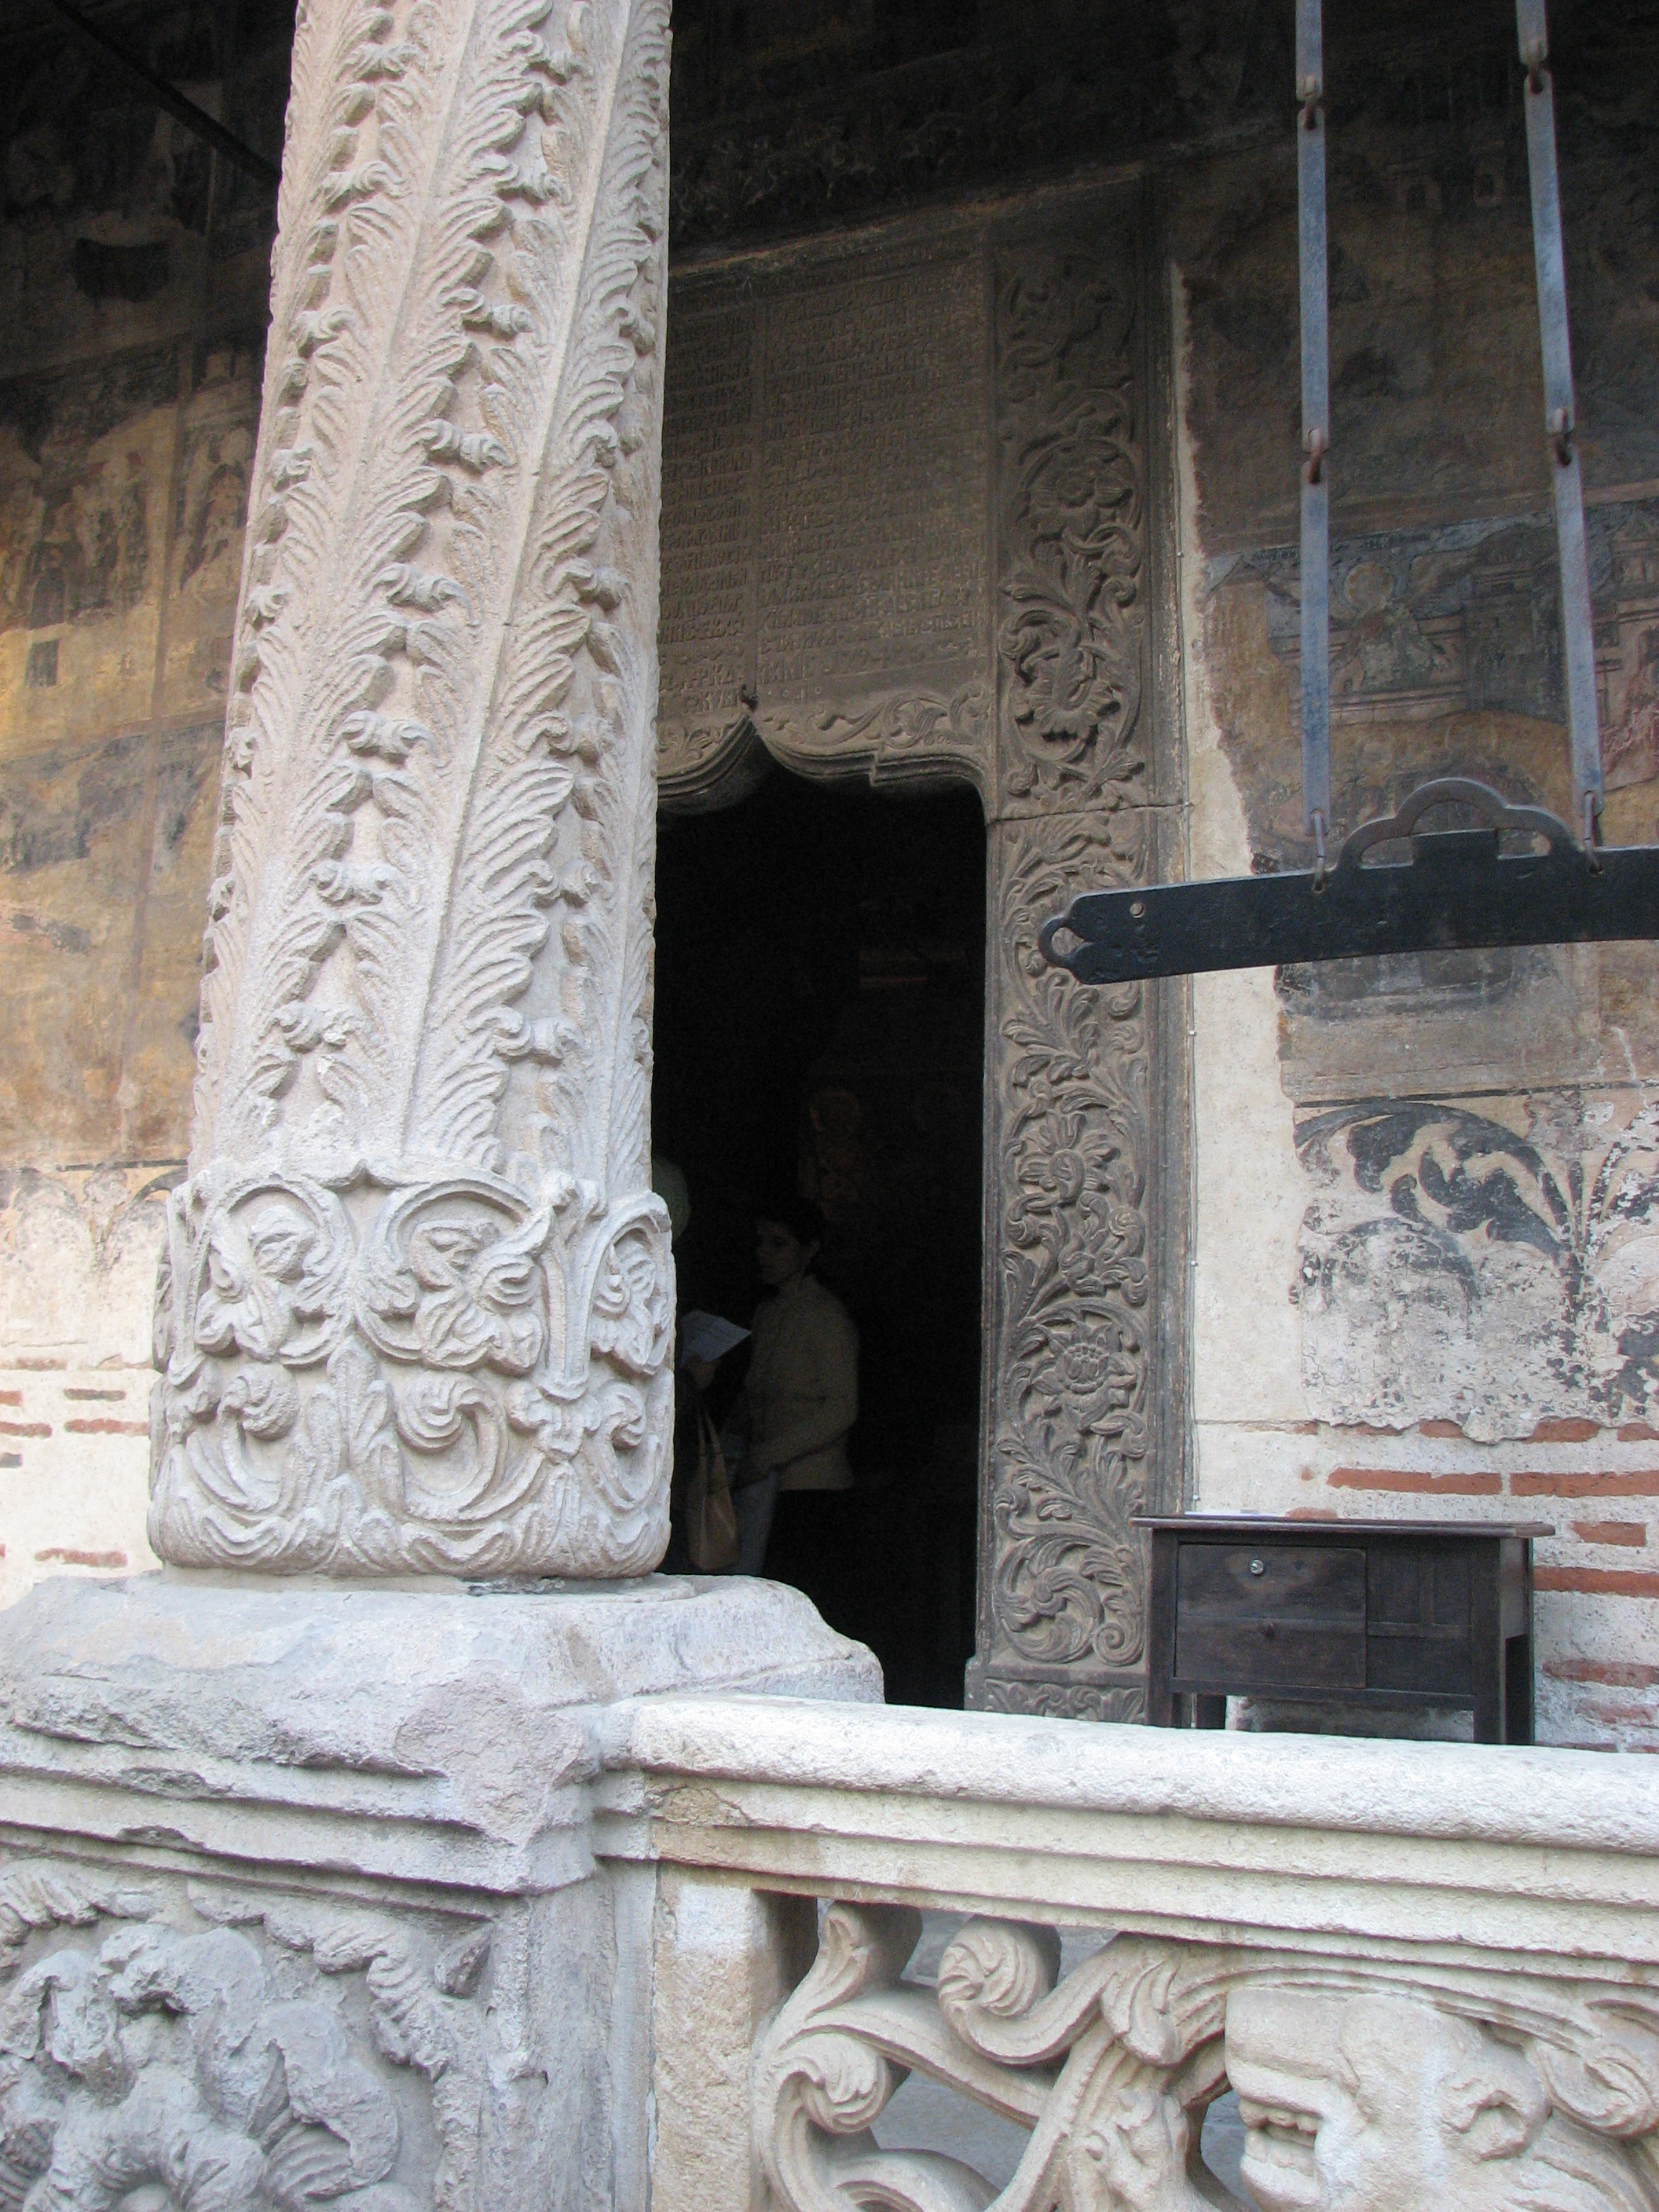
architecture, structure, photography, building, monument, photo, europe, statue, column, religion, church, christian, place of worship, photos, religious, free, art, de, temple, ruins, churches, fotografie, history, christianity, romana, orthodox, eastern, carving, romania, bor, biserica, arhitectura, orthodoxy, romanian, ortodoxa, ortodox, ortodoxia, ortodoxie, ecclesiastical, bisericeasc, cladire, edificiu, stavropoleos, cre tinism, cre tin, stone carving, ancient history